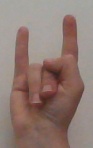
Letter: la